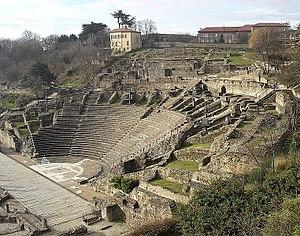
Théâtre antique de Lyon sur la colline de Fouvière. Vue d'ensemble des gradins inférieurs et de l'orchestre
Philippe Fabia est un philologue et archéologue français né à Boucoiran-et-Nozières, dans le département du Gard le 15 septembre 1860 et mort à Lyon le 31 décembre 1938. Il est inhumé à Nîmes. Il est l'un des spécialistes du site antique de Lugdunum, aujourd'hui Lyon.
Philippe Fabia est un philologue et archéologue français né à Boucoiran-et-Nozières, dans le département du Gard le 15 septembre 1860 et mort à Lyon le 31 décembre 1938. Il est inhumé à Nîmes. Il est l'un des spécialistes du site antique de Lugdunum, aujourd'hui Lyon.
La civilisation romaine a laissé de nombreuses traces monumentales et archéologiques dans les régions autrefois soumises à Rome. La solidité des constructions a permis à un certain nombre d'entre elles de résister aux assauts du temps et des hommes, parfois grâce à des détournements fonctionnels qui ont évité qu'elles ne soient considérées que comme des carrières de pierre faciles à exploiter - ce qui fut assez souvent le cas.
Brutus est un roman de l'écrivain Bernard Clavel publié chez Albin Michel en 2001.